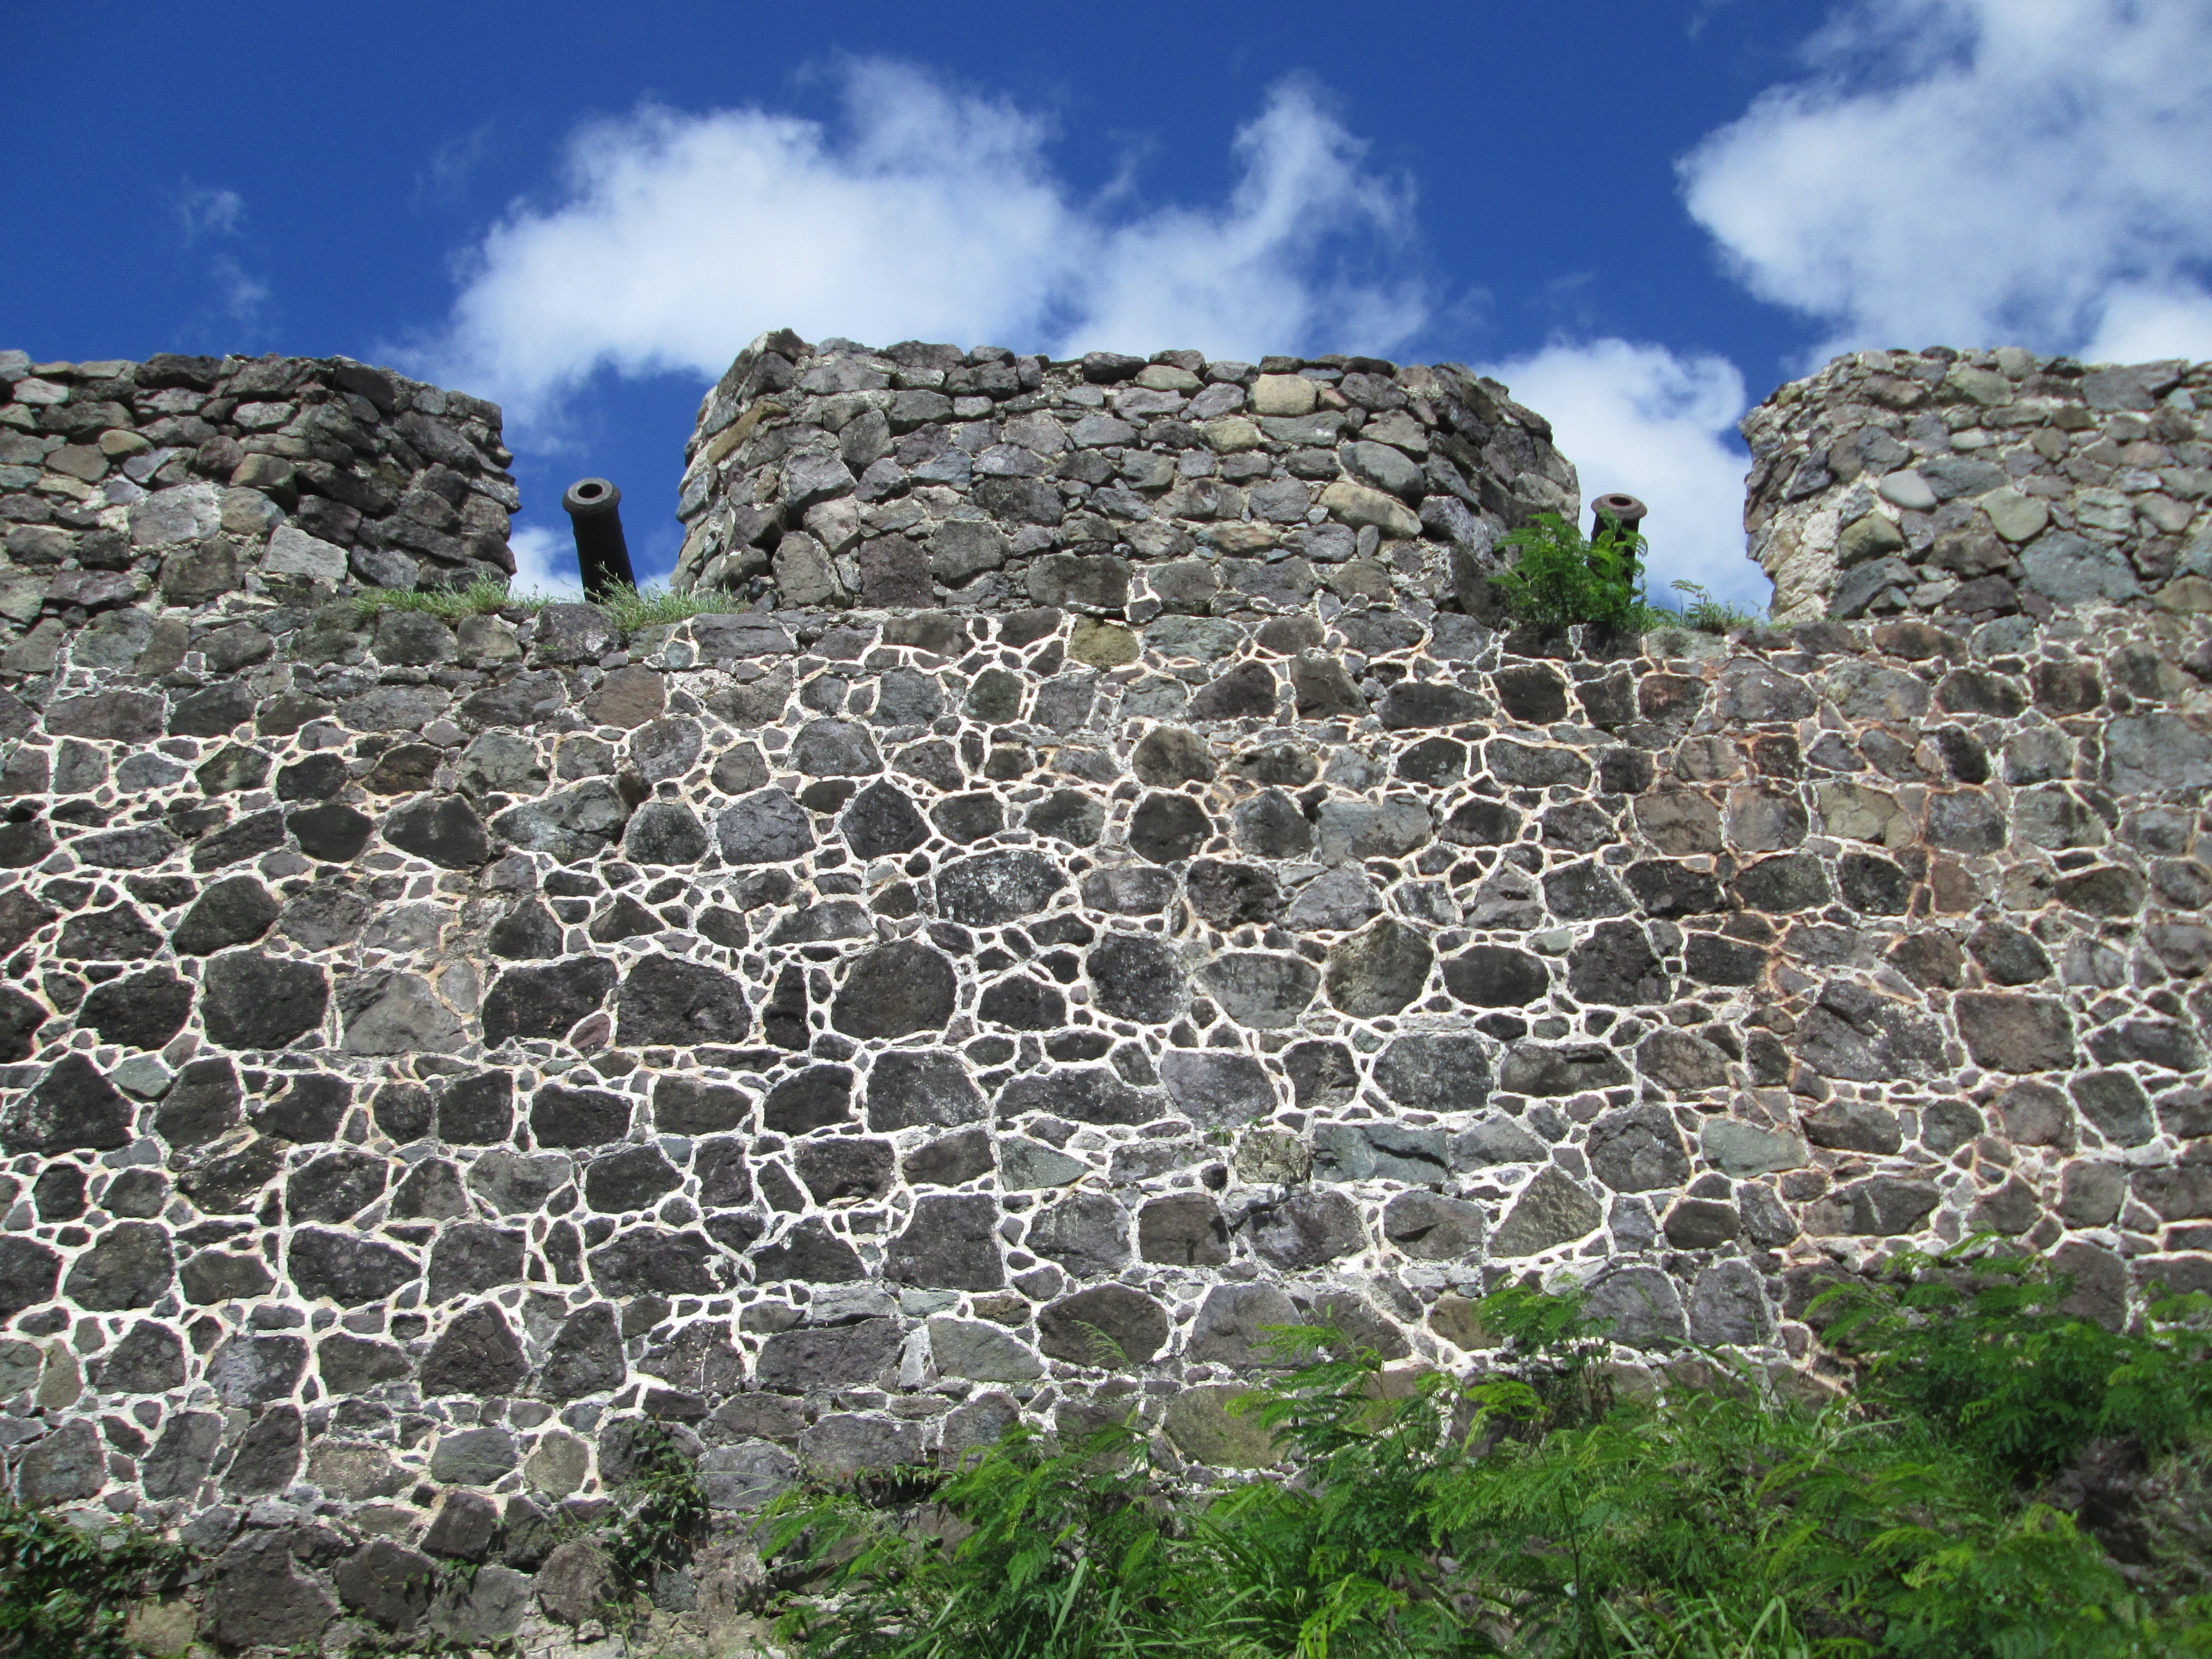
rock, structure, building, wall, village, ancient, stone wall, fortification, terrain, french, ruins, walls, fort, ramparts, archaeological site, unesco world heritage site, historic site, ancient history, fort lewis, maya civilization